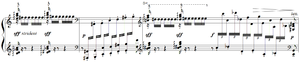
Debussy - Etude ""pour les notes répétées"", mes.40-43"
Les Études constituent le dernier recueil pour piano de Claude Debussy, comprenant douze pièces composées entre le 5 août et le 29 septembre 1915. Réparties en deux « livres » et dédiées à la mémoire de Frédéric Chopin, elles ont fait l'objet de créations partielles par les pianistes George Copeland, le 21 novembre 1916 à New York, Walter Rummel, le 14 décembre 1916 dans le cadre des concerts au profit de « l'aide affectueuse aux musiciens », à Paris, et Marguerite Long, le 10 novembre 1917 à la Société nationale de musique.